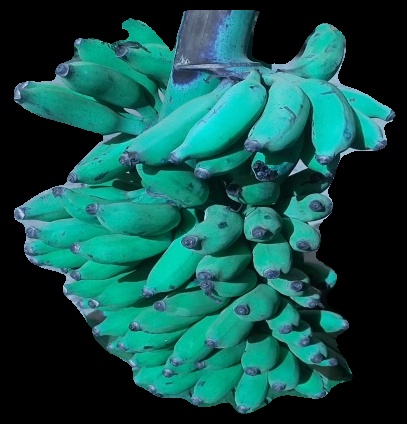
Variety: elakki-bale
Grade: grade3